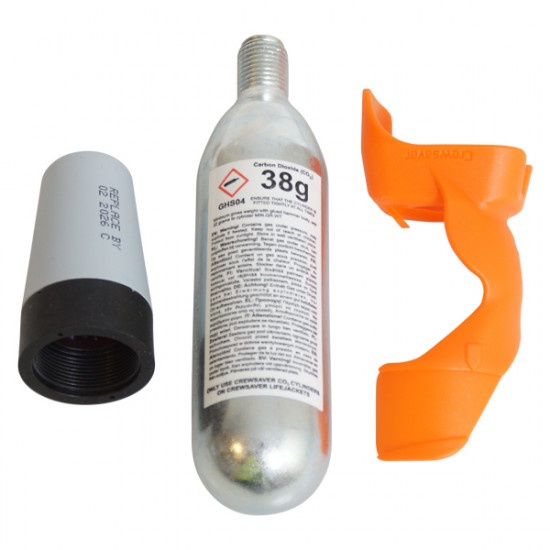
Crewsaver Re-Arming Pakke, United Moulders Pro Sensor Elite, 38 g.
Brand: Crewsaver
Crewsaver Re-Arming Pakke, United Moulders Pro Sensor Elite, 38 g.
Category: Sporting Goods > Outdoor Recreation > Boating & Water Sports > Boating & Water Sport Apparel > Life Jacket Accessories > Life Jacket Storage Bags